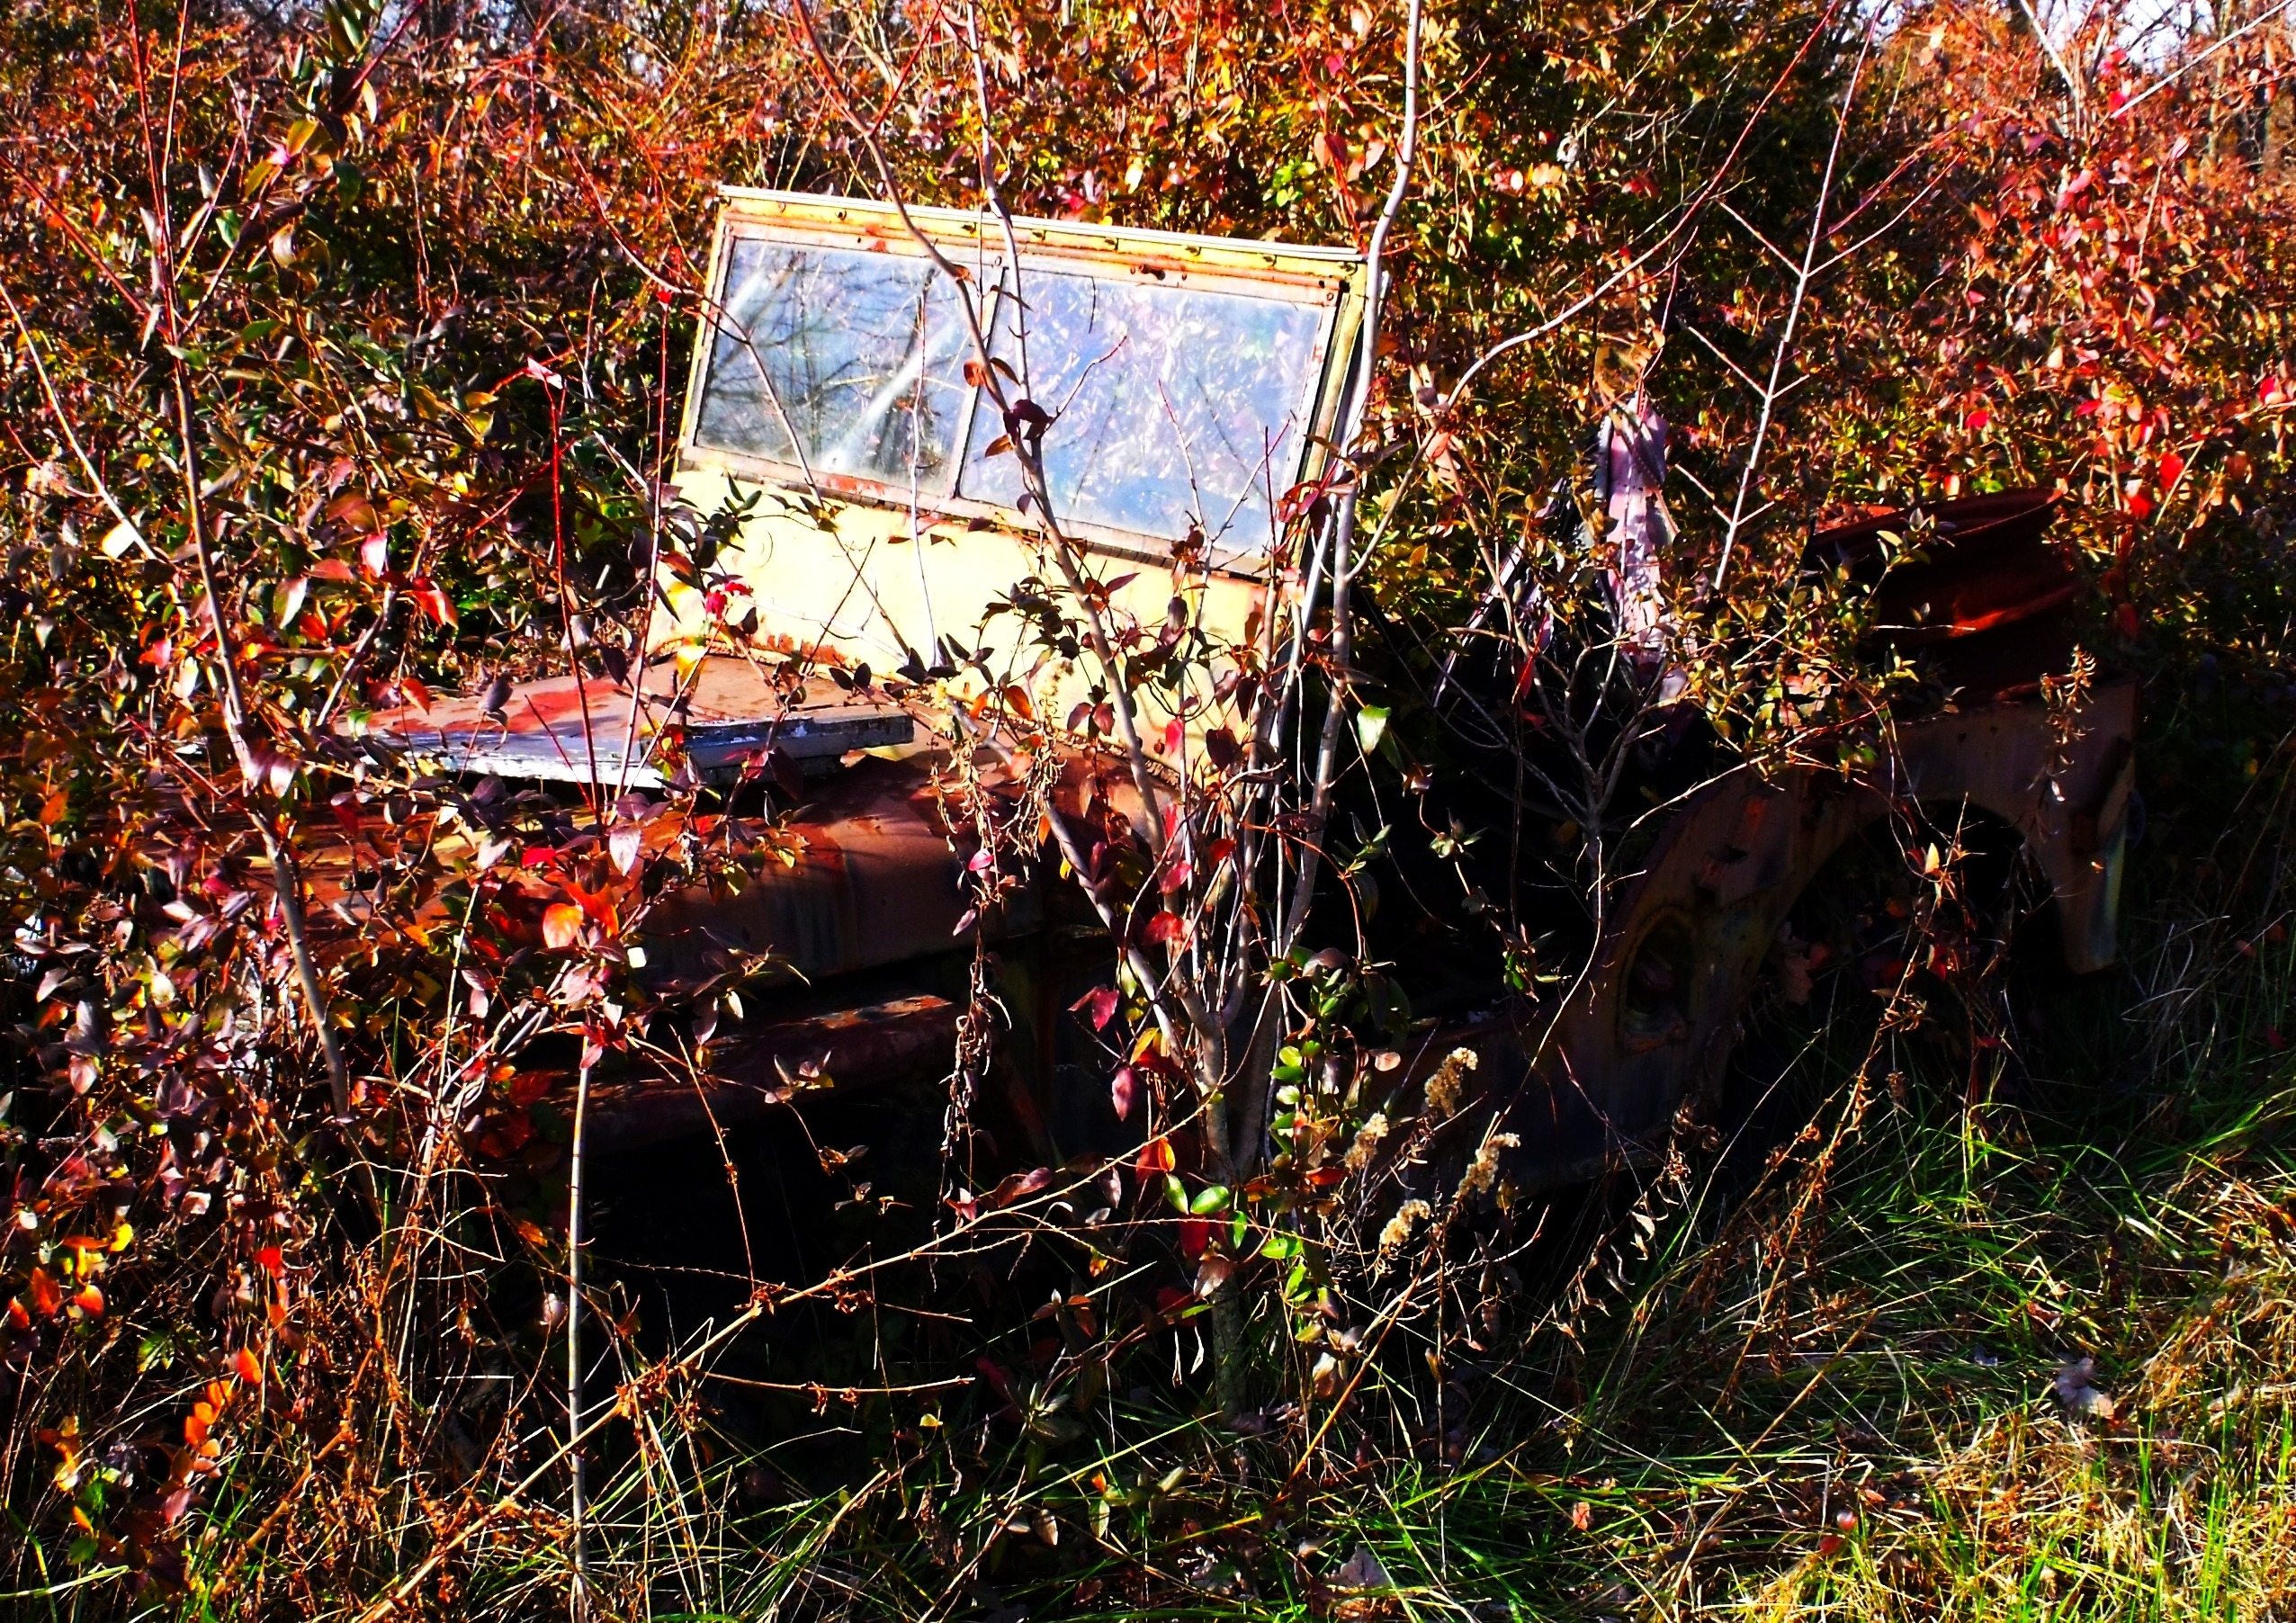
tree, forest, plant, road, vintage, antique, automobile, retro, sunlight, leaf, flower, old, jeep, military, transportation, army, vehicle, autumn, broken, disrepair, abandoned, grunge, junk, season, rusty, weeds, skeleton, classic, woodland, habitat, wreck, forgotten, scrap, used, aged, neglect, woody plant